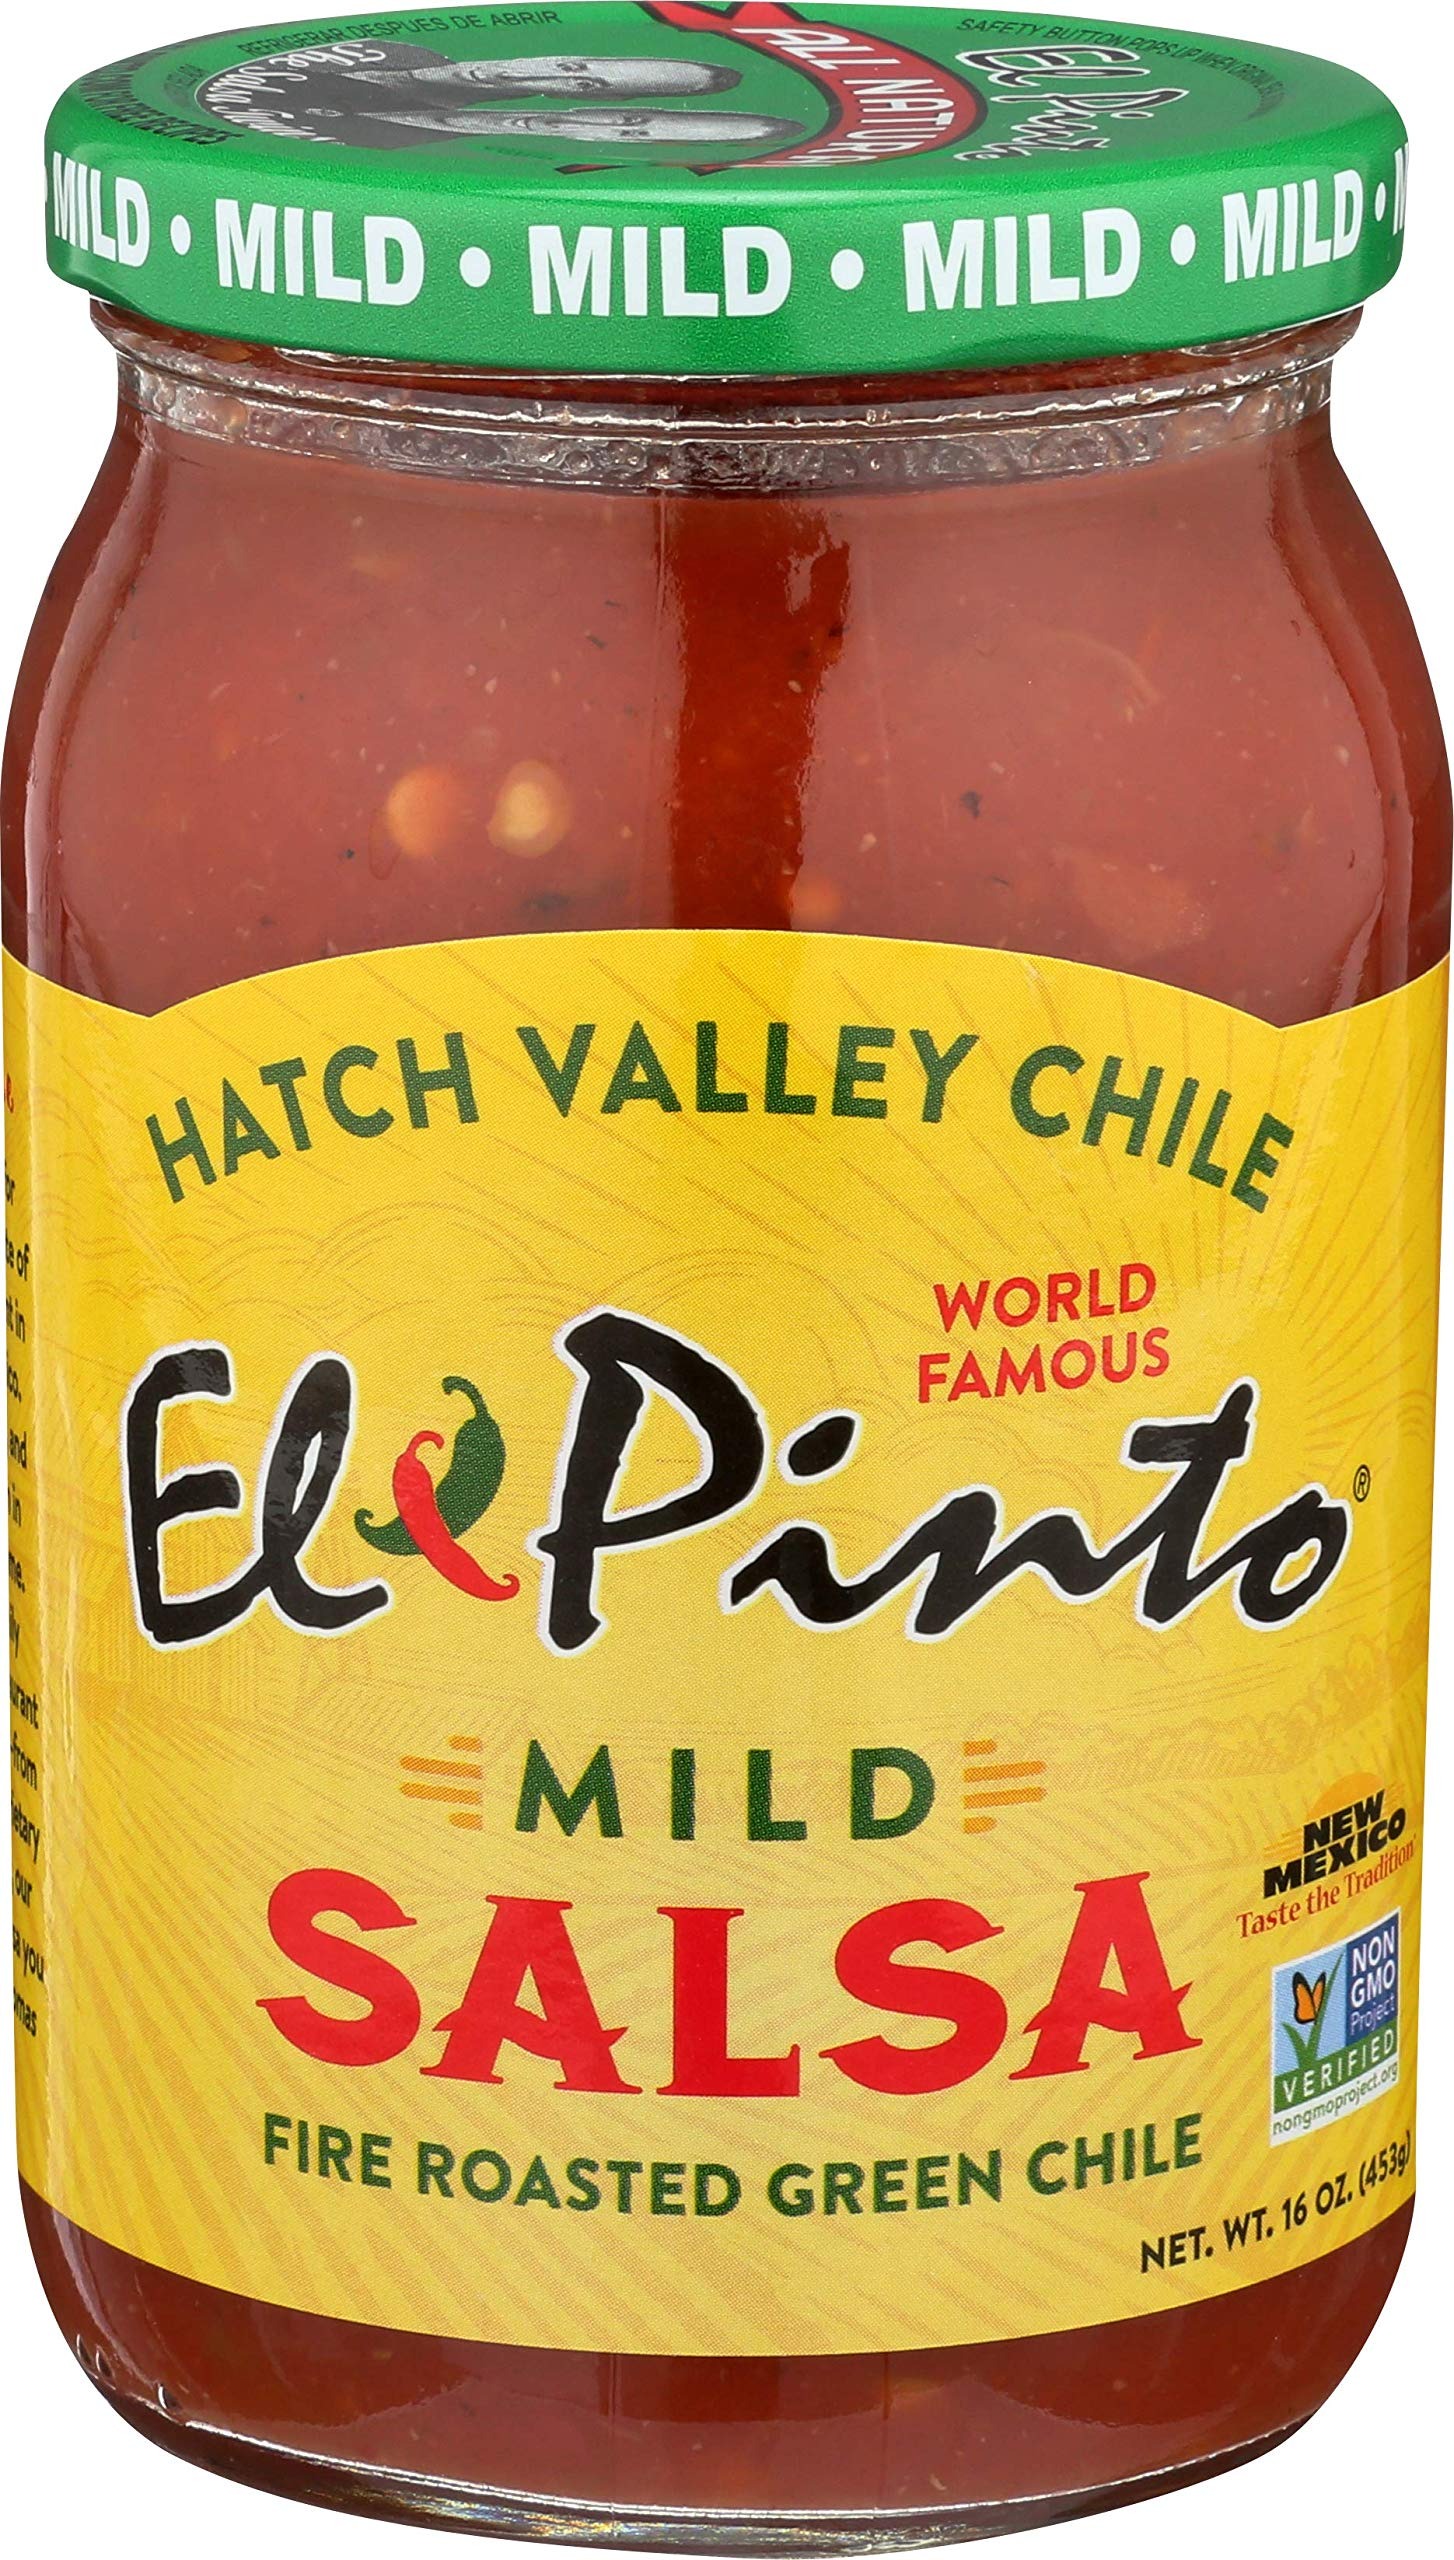
Item Name: Fiesta El Pinto Salsa Mild, 16 oz
Bullet Point 1: Product Type:Grocery
Bullet Point 2: Item Package Dimension:3.1 " L X3.1 " W X5.05 " H
Bullet Point 3: Item Package Weight:1.57 lbs
Bullet Point 4: Country Of Origin: United States
Value: 16.0
Unit: oz

Price: 3.79